FBI Special Weapons and Tactics Teams

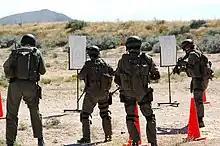
FBI SWAT operators conducting target shooting training

Following the Wounded Knee Occupation in 1973, the FBI established a SWAT program. In the summer of 1973, six field offices Albuquerque, Denver, Kansas City, Omaha, Phoenix and Washington, established SWAT teams of five members. The teams went to the FBI Academy at Quantico to train for a few weeks with the FBI Firearms Training Unit and also spent some time with military Special Forces.